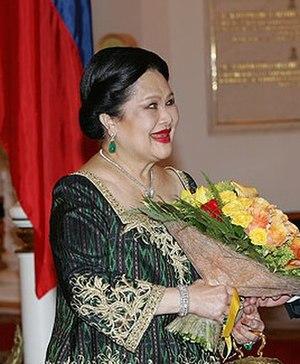
Sirikit Kitiyakara, née le 12 août 1932 à Bangkok, est reine consort de Thaïlande de 1950 à 2016, comme épouse du roi Bhumibol Adulyadej. Après la mort de son mari, elle est connue comme la « Reine mère », parce qu'elle est la mère du roi actuel, Rama X.